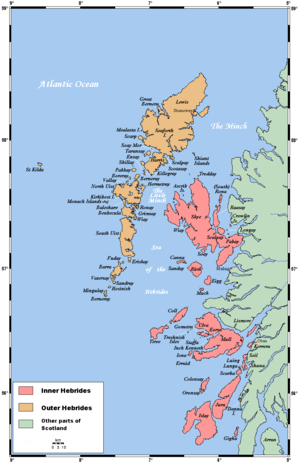
Le traité de Perth, signé le 2 juillet 1266, met fin à la guerre écosso-norvégienne entre la Norvège de Magnus le législateur et l'Écosse d'Alexandre III portant sur la souveraineté sur les Hébrides, l'île de Man et Caithness.
Les mers intérieures de la côte ouest de l’Écosse sont une aire maritime désignée ainsi par l’Organisation hydrographique internationale. Elle représente l’ensemble de l’espace maritime compris entre la terre ferme de l’Écosse, les Hébrides extérieures et la côte de l’Irlande septentrionale.